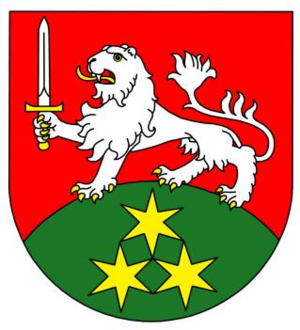
Chlumec est une ville du district et de la région d'Ústí nad Labem, en Tchéquie. Sa population s'élevait à 4 434 habitants en 2018.